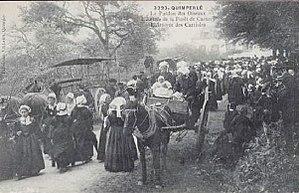
Le pardon des Oiseaux en forêt de Toulfoën vers 1900 (carte postale Villard)
Quimperlé [kɛ̃pɛʁle] est une commune française, située dans le département du Finistère en région Bretagne.
Le Pardon de Toulfoën, dit aussi pardon aux oiseaux de Toulfoën est un pardon se déroulant en Forêt de Carnoët dans le Finistère.